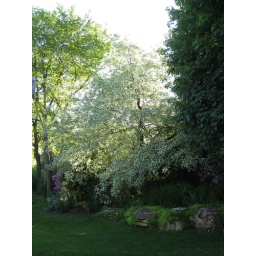
Every couple of years our one tree gets amazing white flowers all over it.